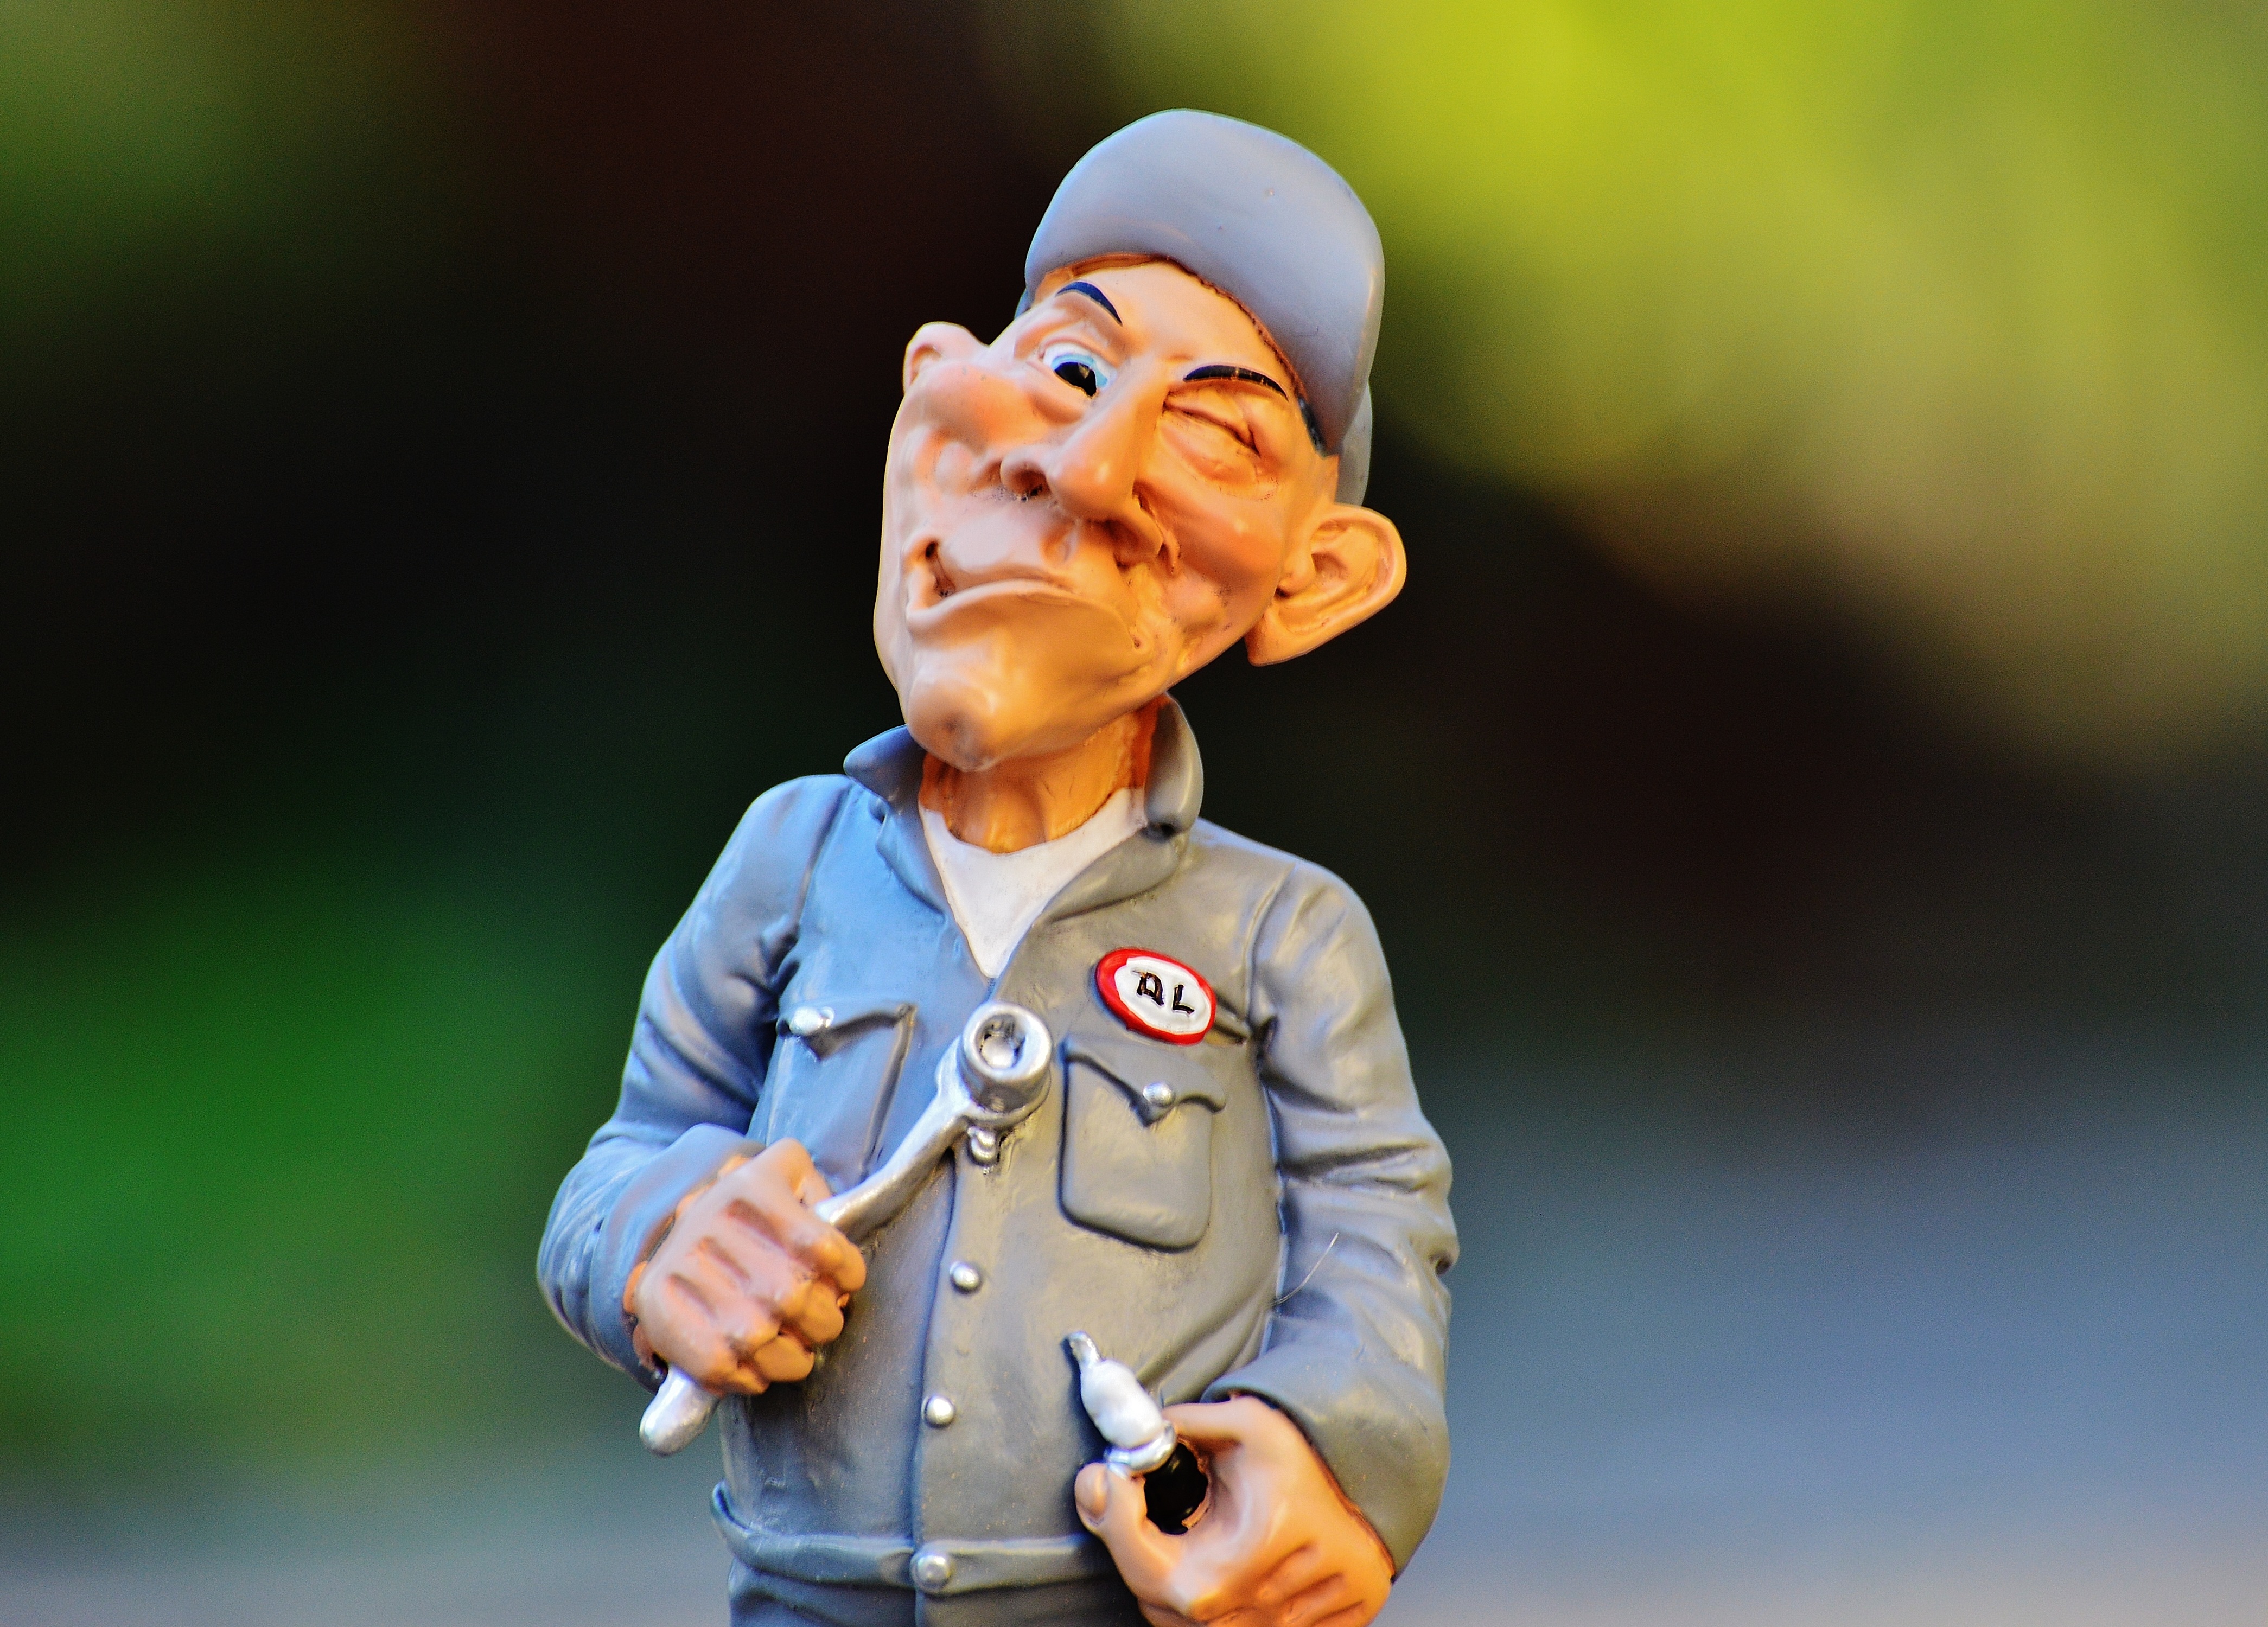
man, person, workshop, repair, child, fun, figure, wrench, funny, jockey, mechanic, football player, spark plug, auto mechanic, baseball positions